Altdahn Castle

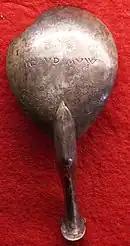
Spoon found at the castle engraved with the Dahn coat of arms

Altdahn was first destroyed in 1363 in the course of a feud between the Dahns and the Fleckensteins. In the end a squire took possession of the castle and carried out temporary repairs. In 1372 it was destroyed again and the squire driven out. In 1406 the castle was destroyed in the War of the Four Lords, which played out from 1405 to 1408 especially in the Bliesgau, 40 kilometres to the west. In 1426 and 1438 the castle caught fire without being caused by any military action.